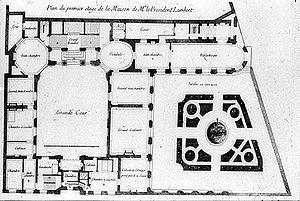
L’hôtel Lambert est un hôtel particulier situé dans l’île Saint-Louis, au nᵒ 2 de la rue Saint-Louis-en-l’Île dans le 4ᵉ arrondissement de Paris.